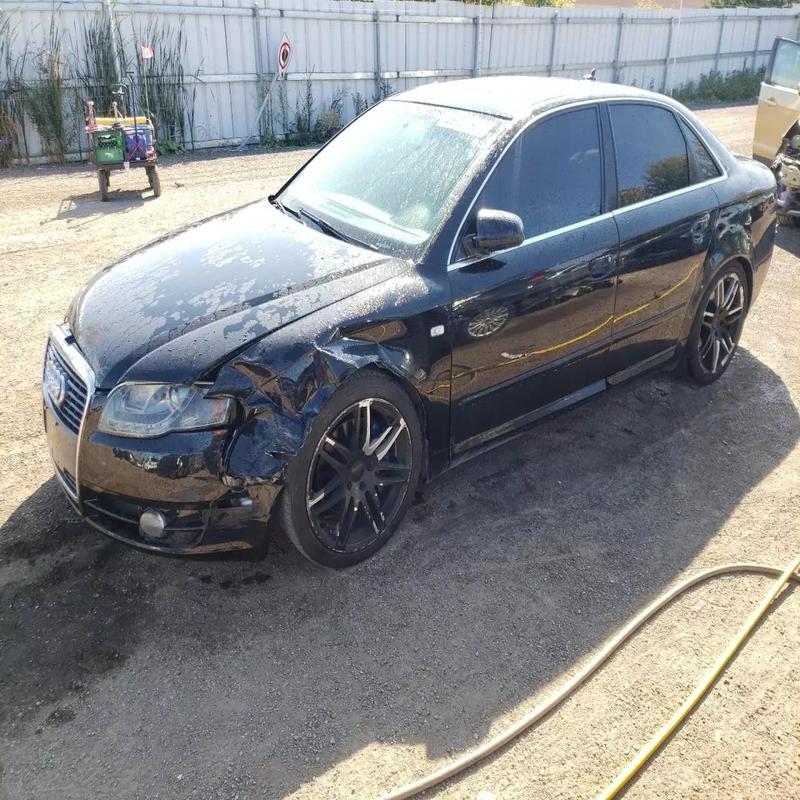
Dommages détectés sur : pare-choc avant, aile avant gauche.
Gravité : majeur